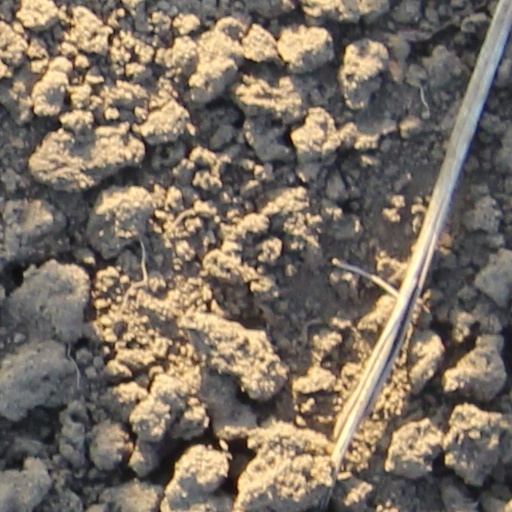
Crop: wheat